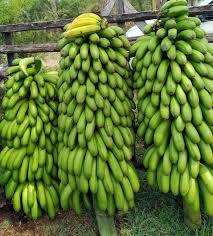
Ndizi migomba mitatu imewekelewa chini ambayo ni mbichi na kunazo zenye zimewekelewa juu ya hizi tatu ambazo zinaonekana kuwa zinaelekea kuiva.